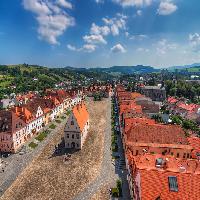
Weather: sun or clear